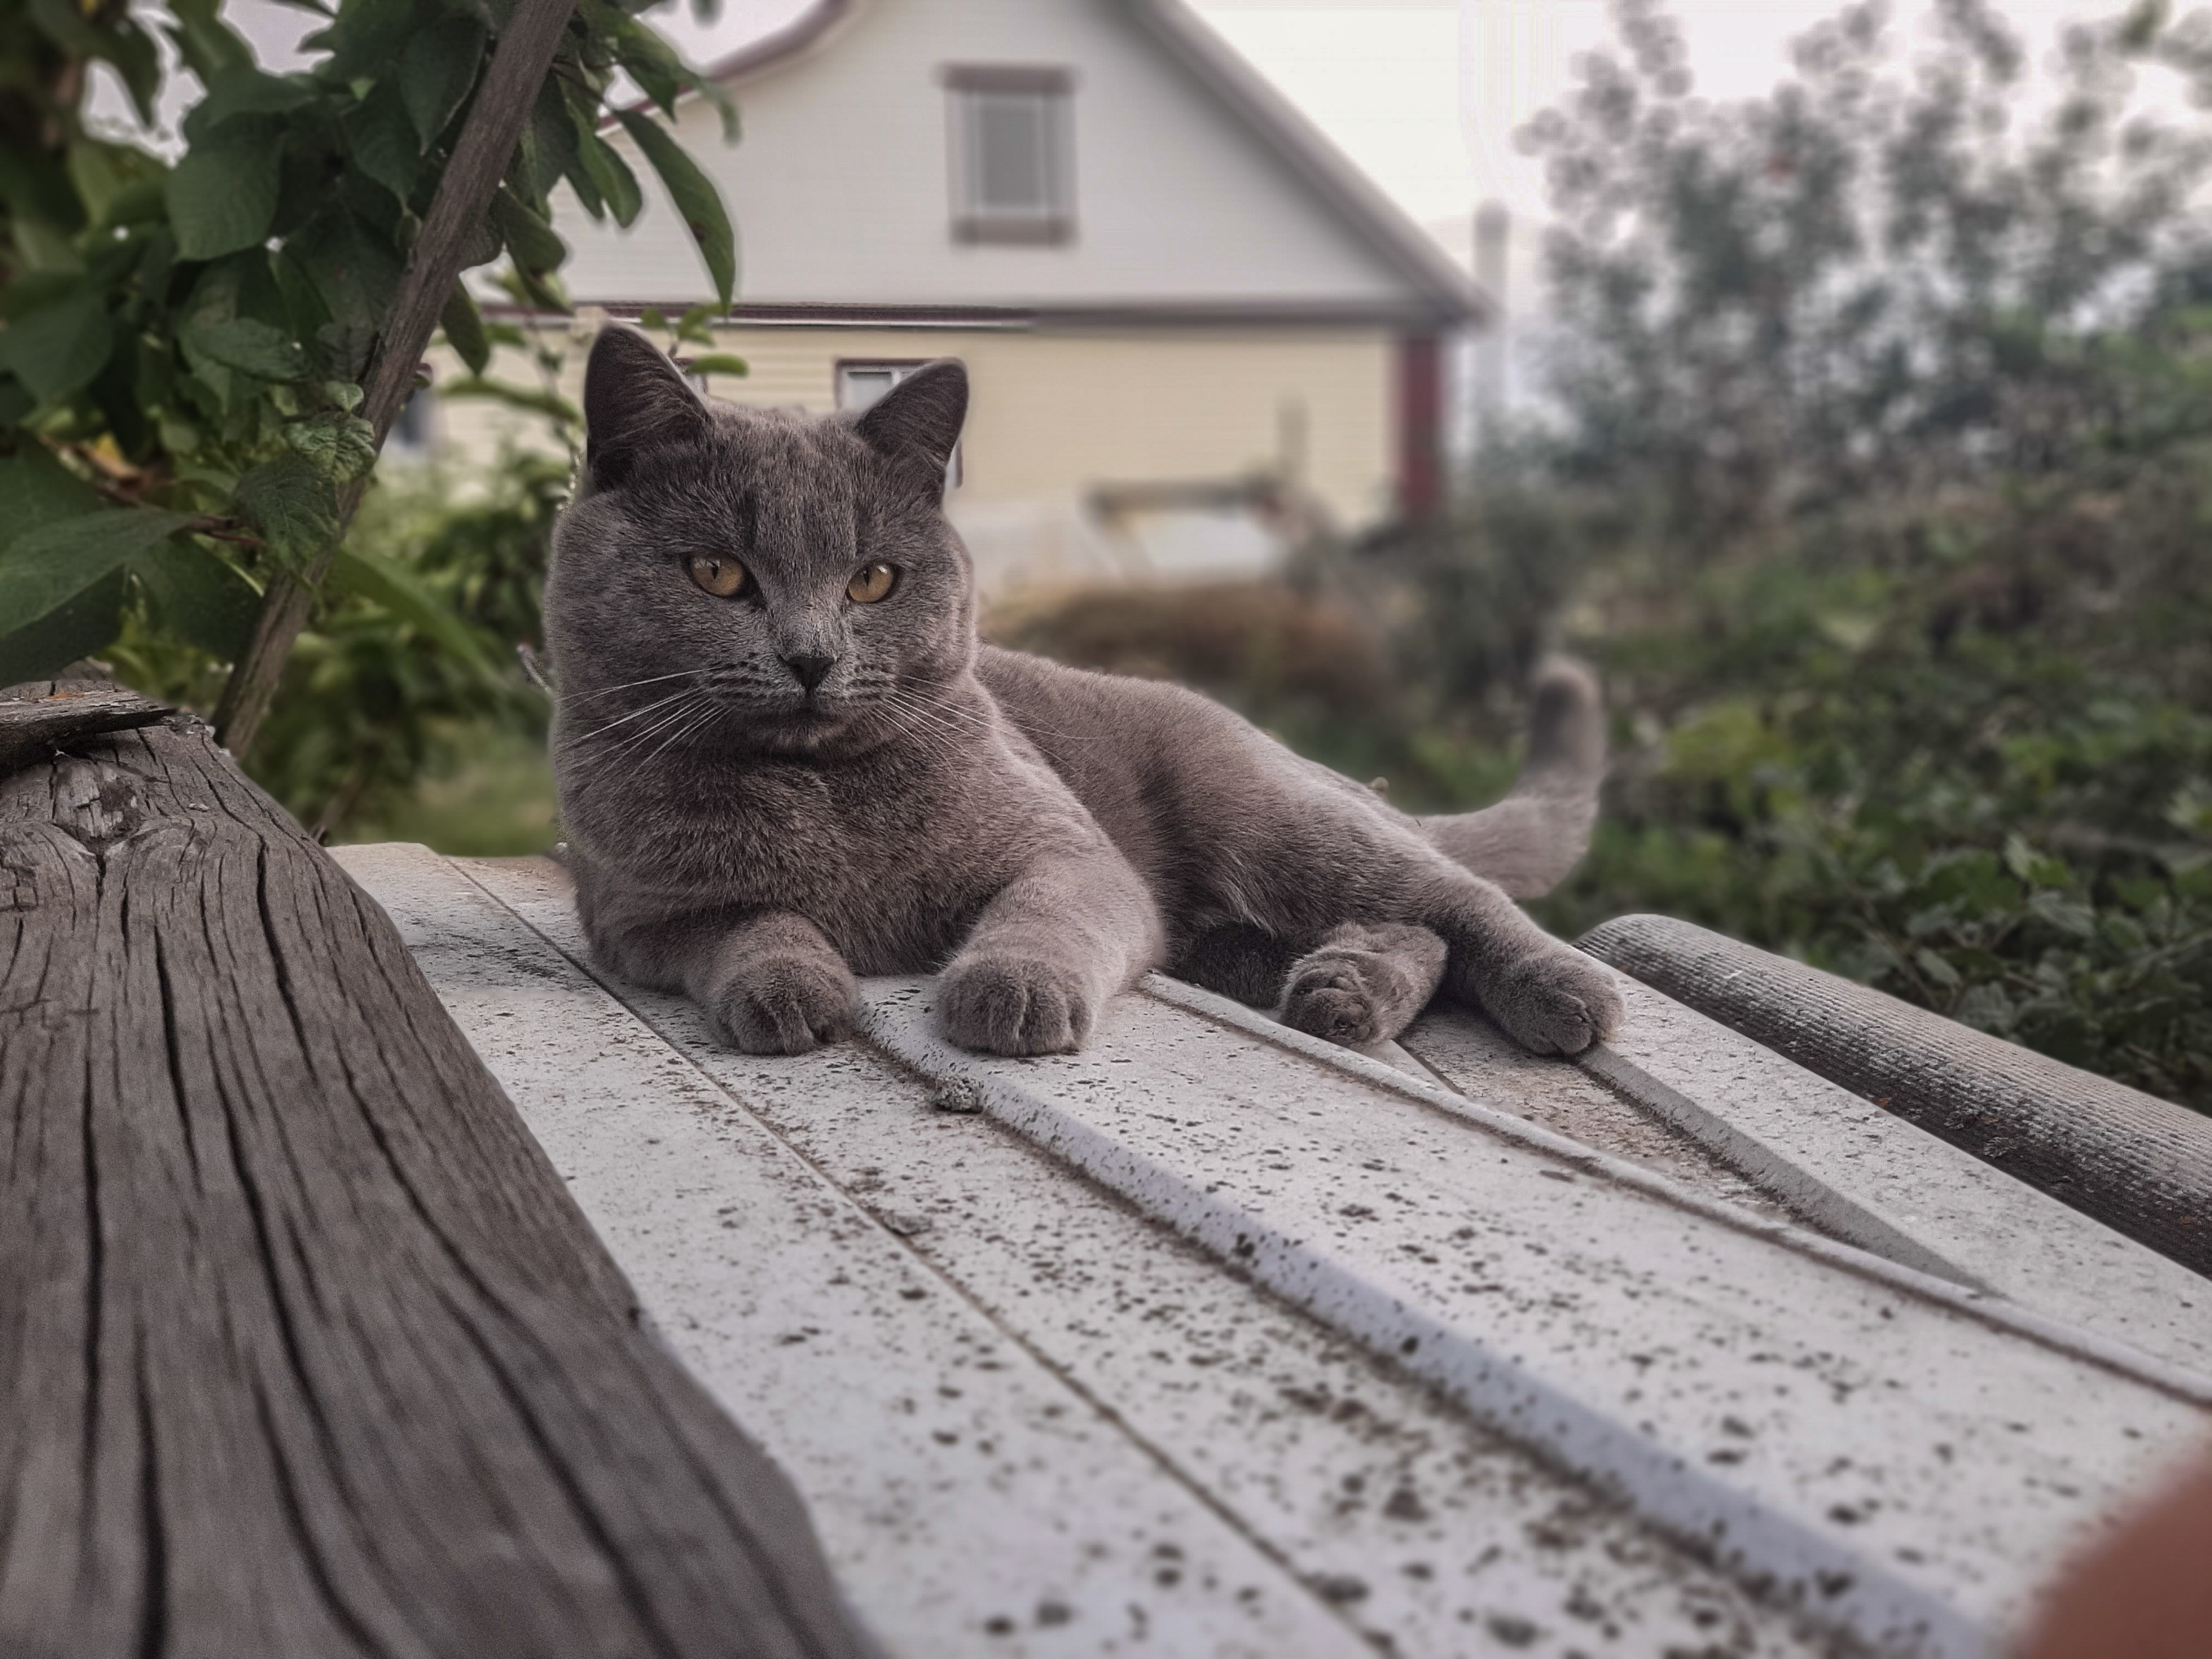
cute cat, gray cat, portrait of an animal, pet, look, animal hair, expressive eyes, ears, courtyard, cat, plant, eye, felidae, carnivore, wood, tree, small to medium sized cats, grey, grass, fawn, whiskers, snout, terrestrial animal, tail, window, roof, domestic short haired cat, wildlife, fur, house, paw, claw, sitting, trunk, foot